Rocket Power: Beach Bandits

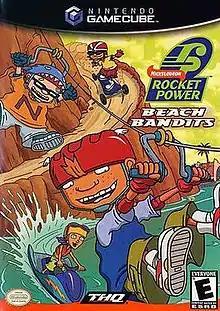
North American GameCube cover art

Rocket Power: Beach Bandits is an extreme sports game based on the Nickelodeon animated television series "Rocket Power". It was developed by Evolution Games and published by THQ. It was released for GameCube and PlayStation 2 in North America on September 24, 2002, and in Europe on October 25, 2002. Developed by Helixe, a separate version of the game was released for Game Boy Advance on November 18, 2002.